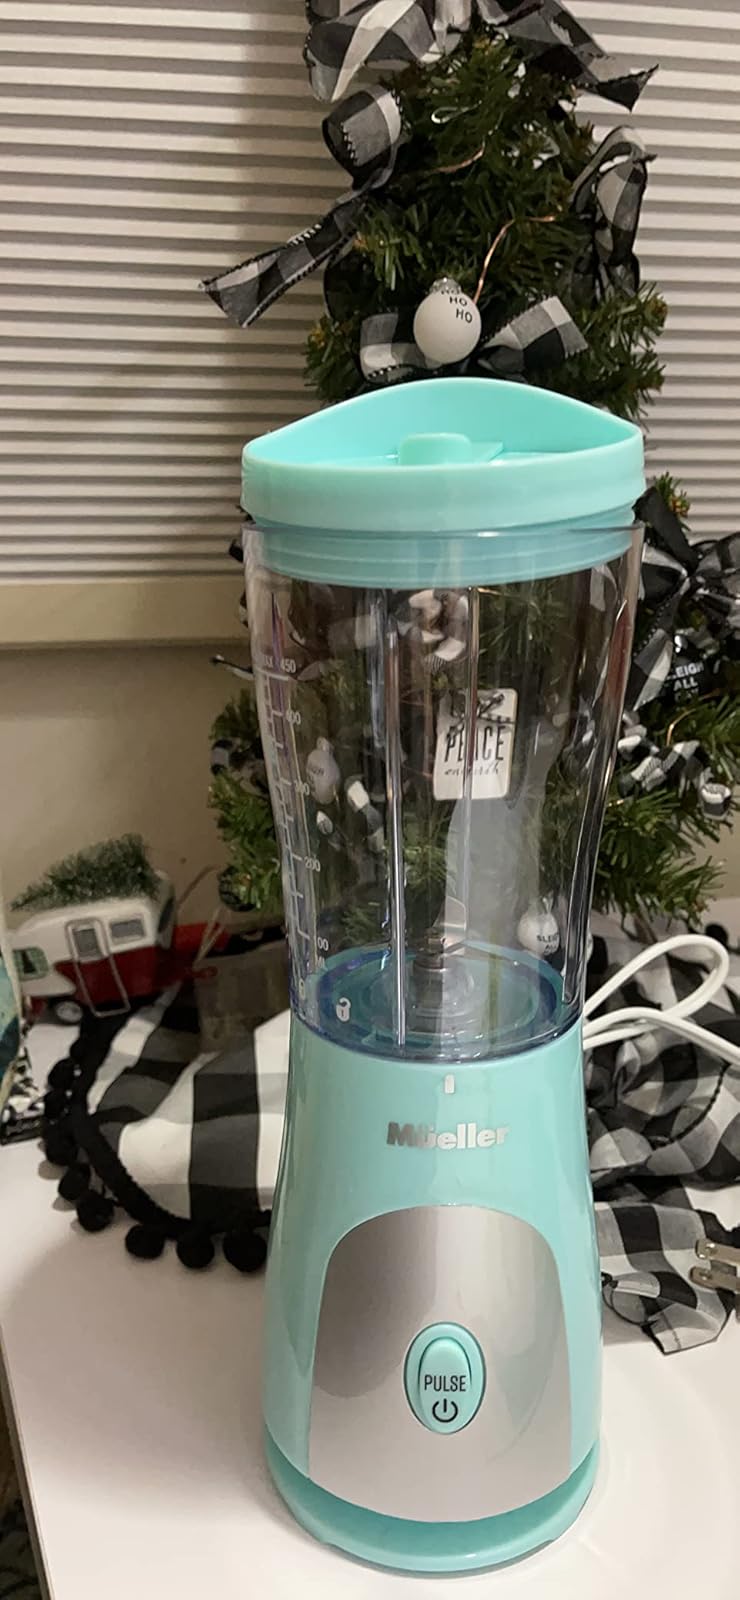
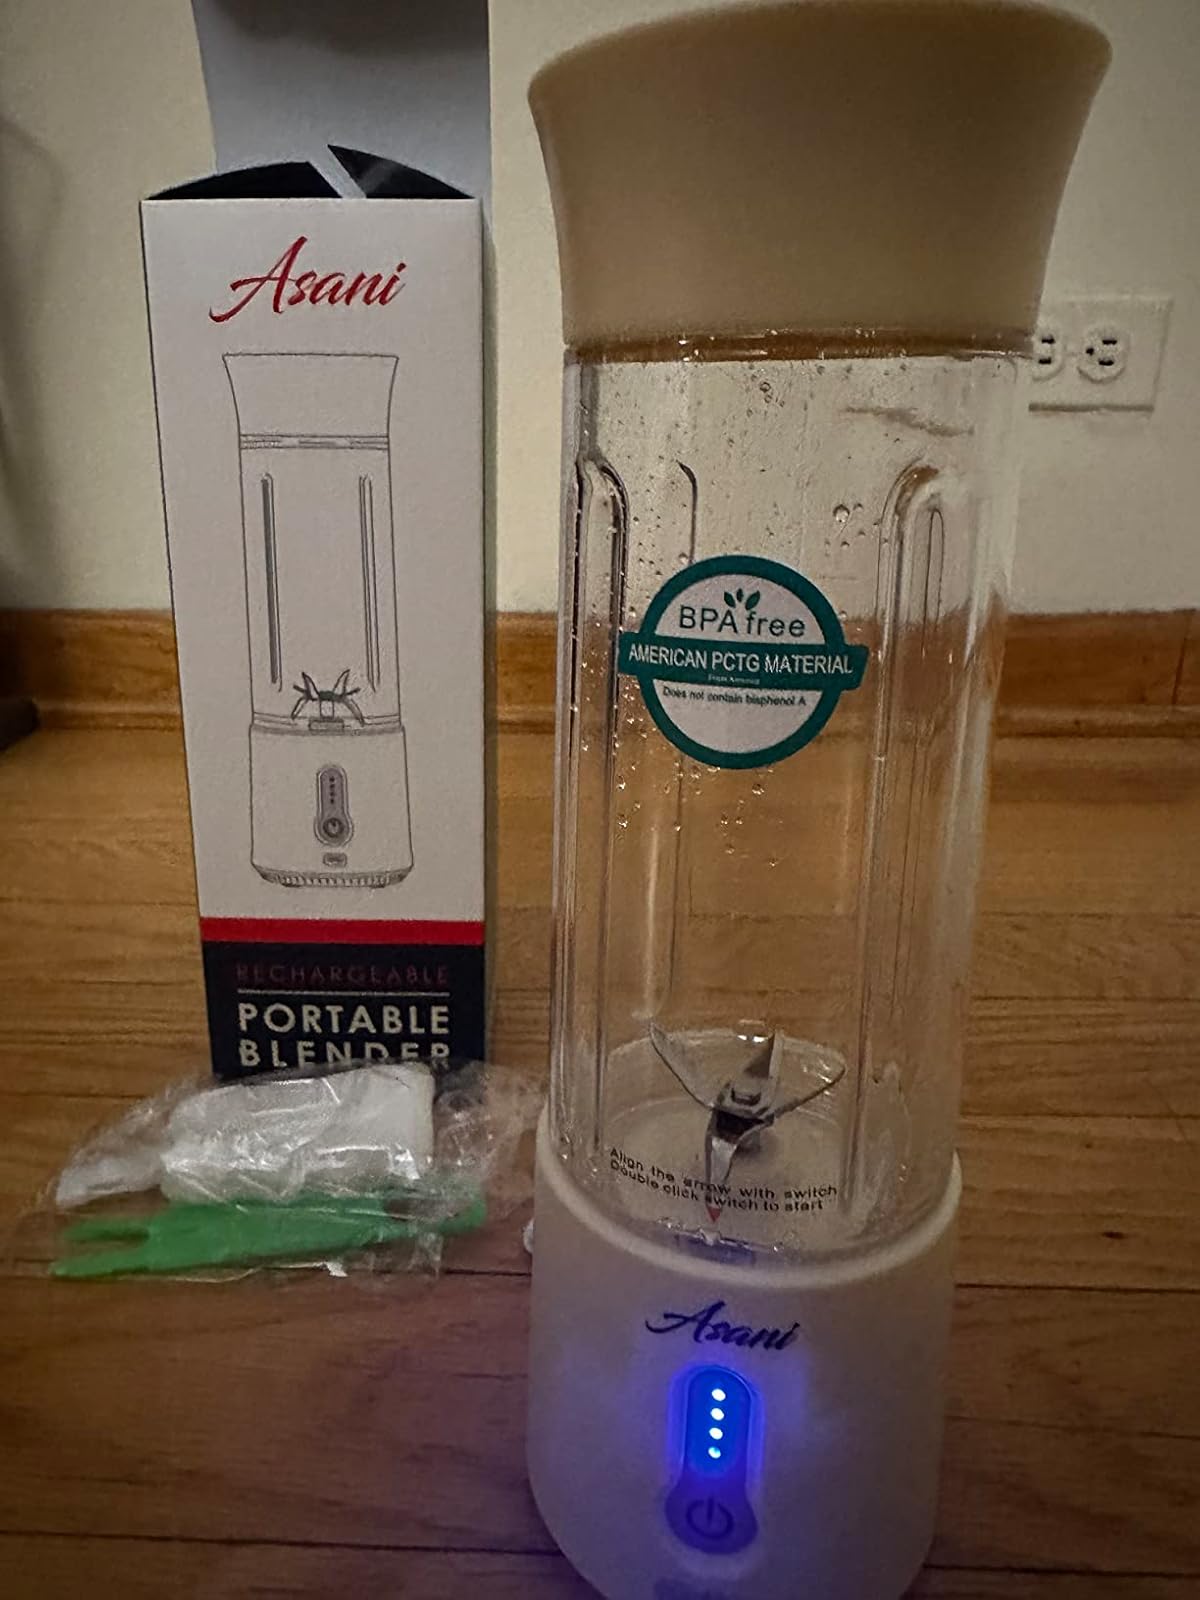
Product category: items_blender
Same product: no